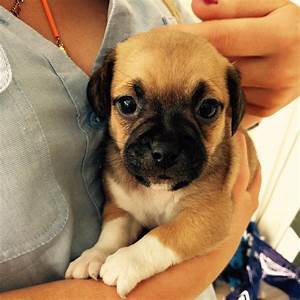
Label: cane